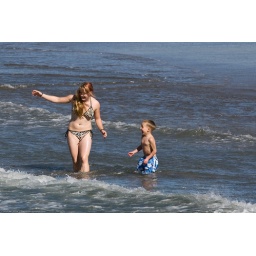
4 of 5 Mother with son playing in the water at Morro Bay beach